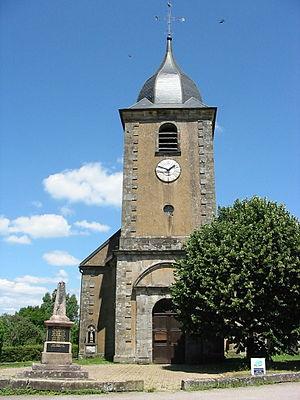
Viménil est une commune française située dans le département des Vosges en région Grand Est et membre de la communauté de communes Vologne-Durbion.